Echigo-Kangawa Station

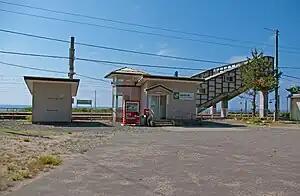
Echigo-Kangawa Station in June 2010

is a railway station in the city of Murakami, Niigata, Japan, operated by East Japan Railway Company (JR East).